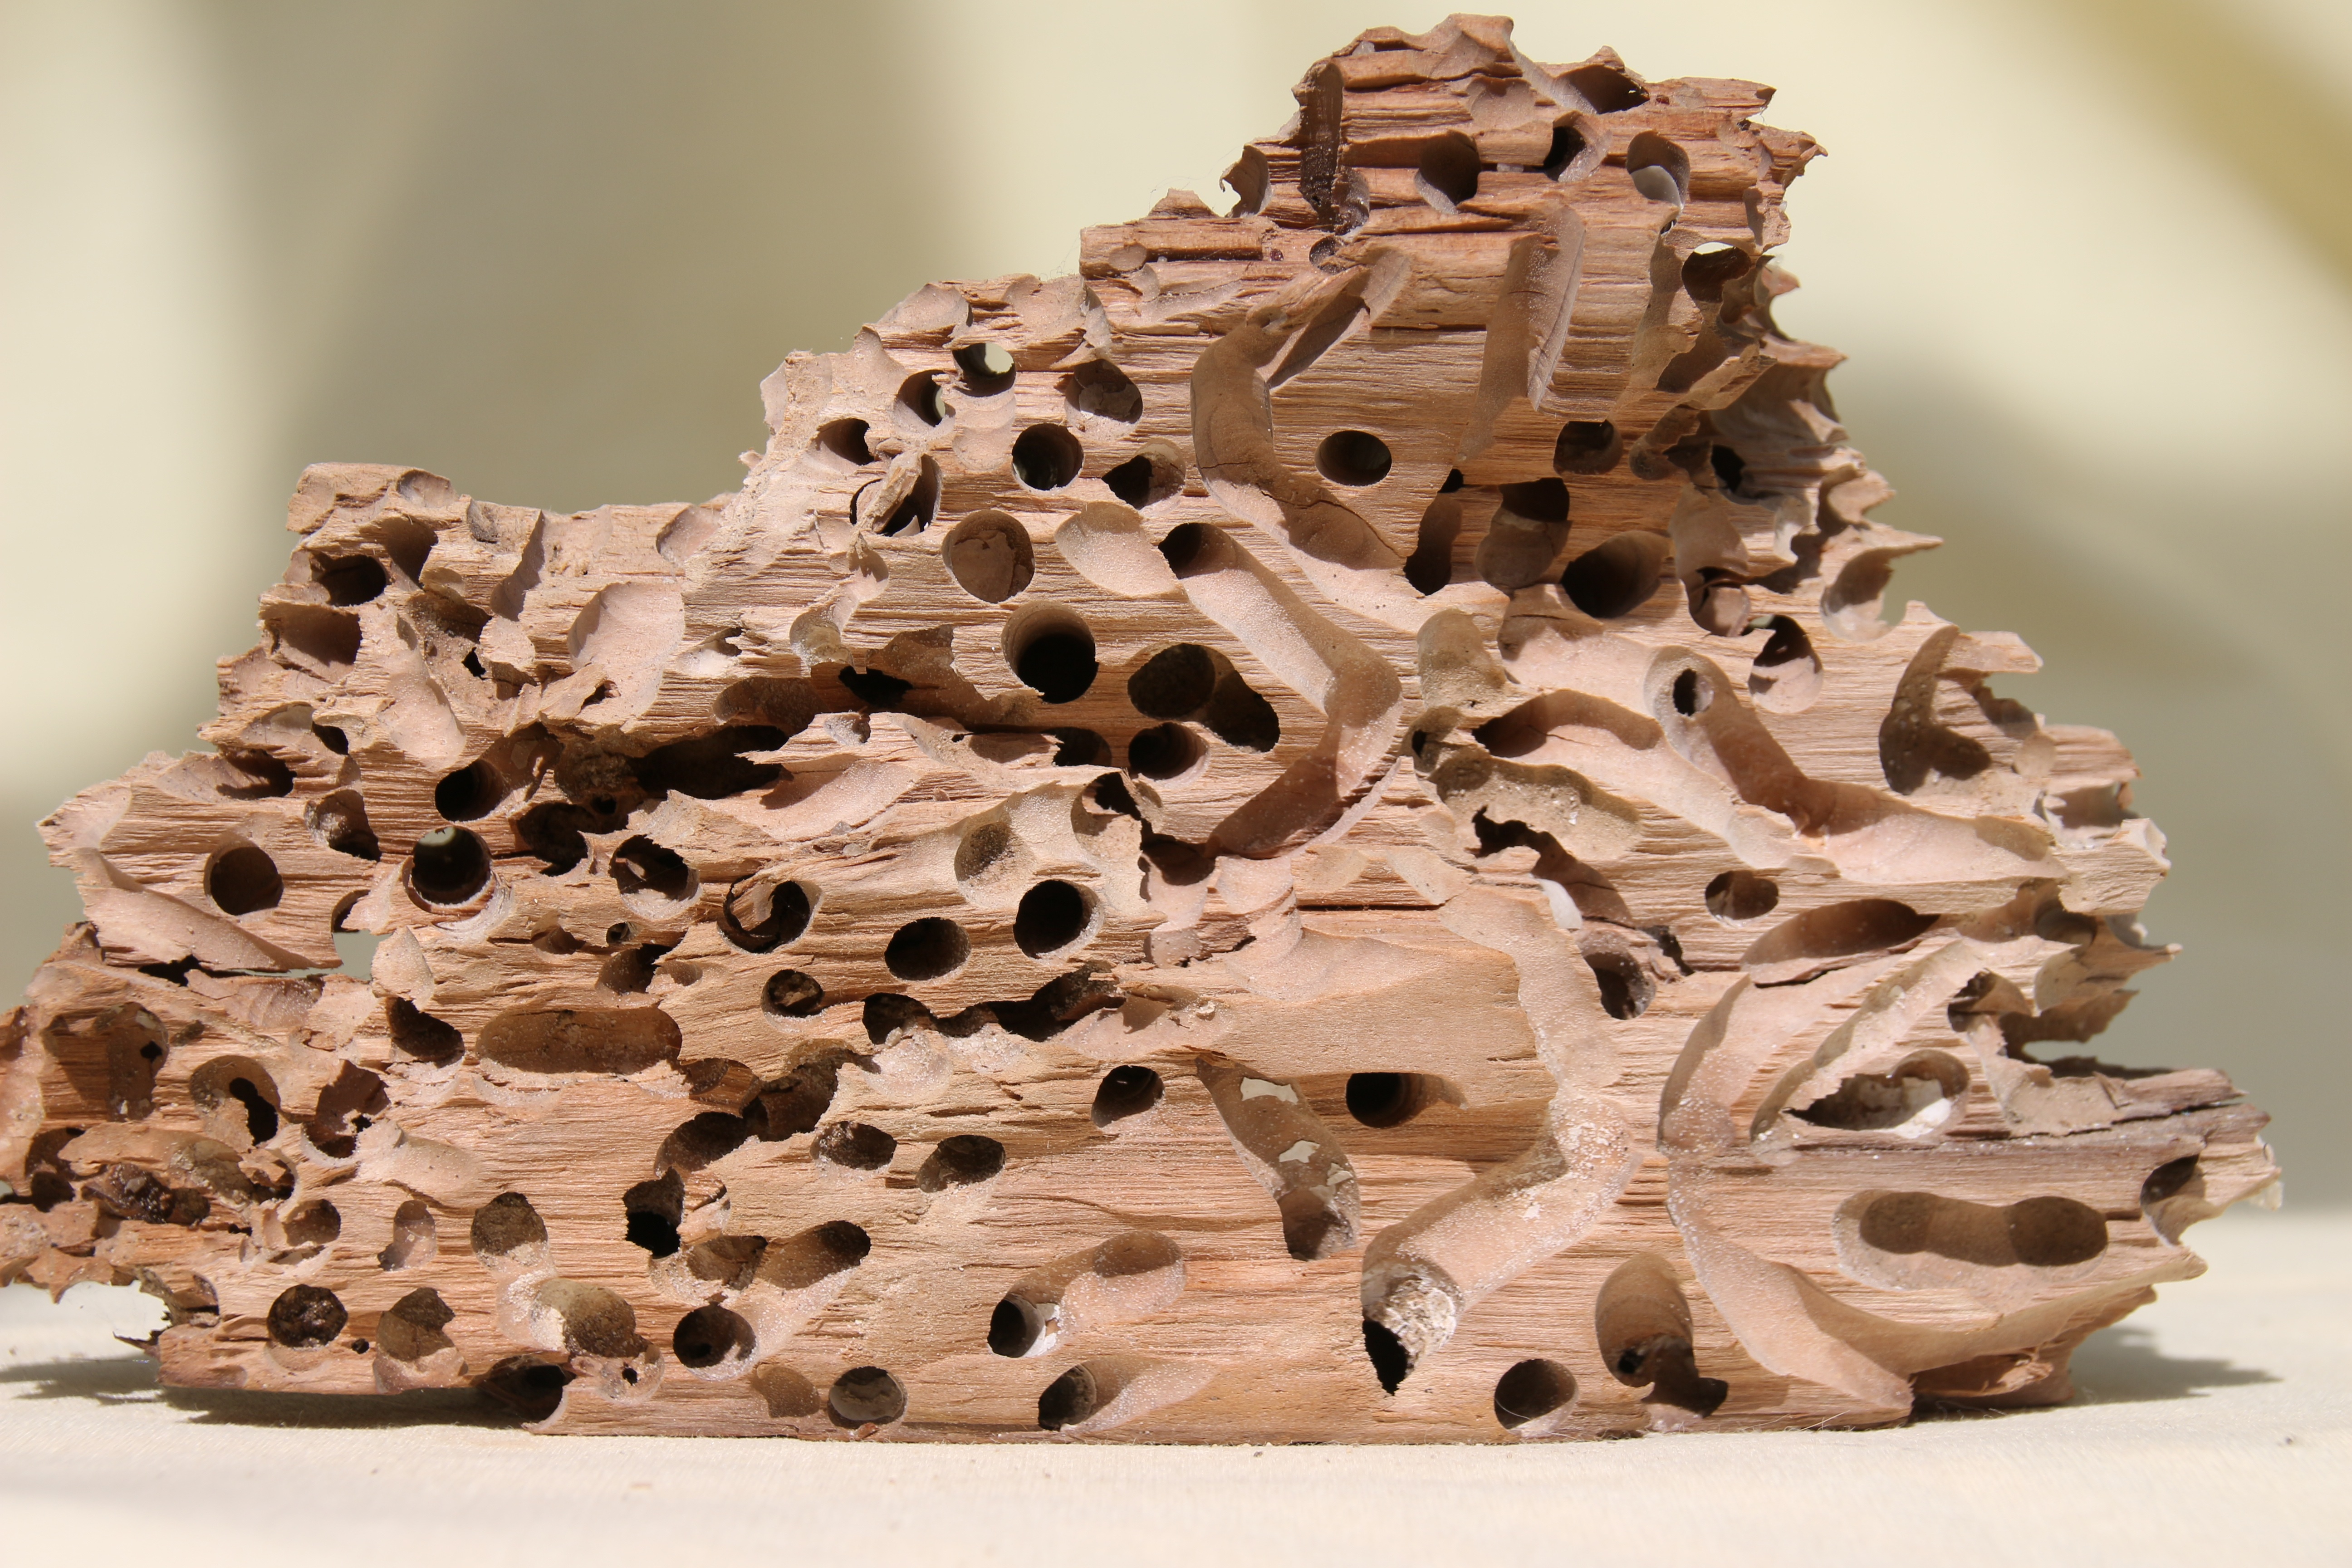
rock, wood, food, chocolate, dessert, material, sculpture, art, carving, flotsam, drift wood, schiffsbohrwurm